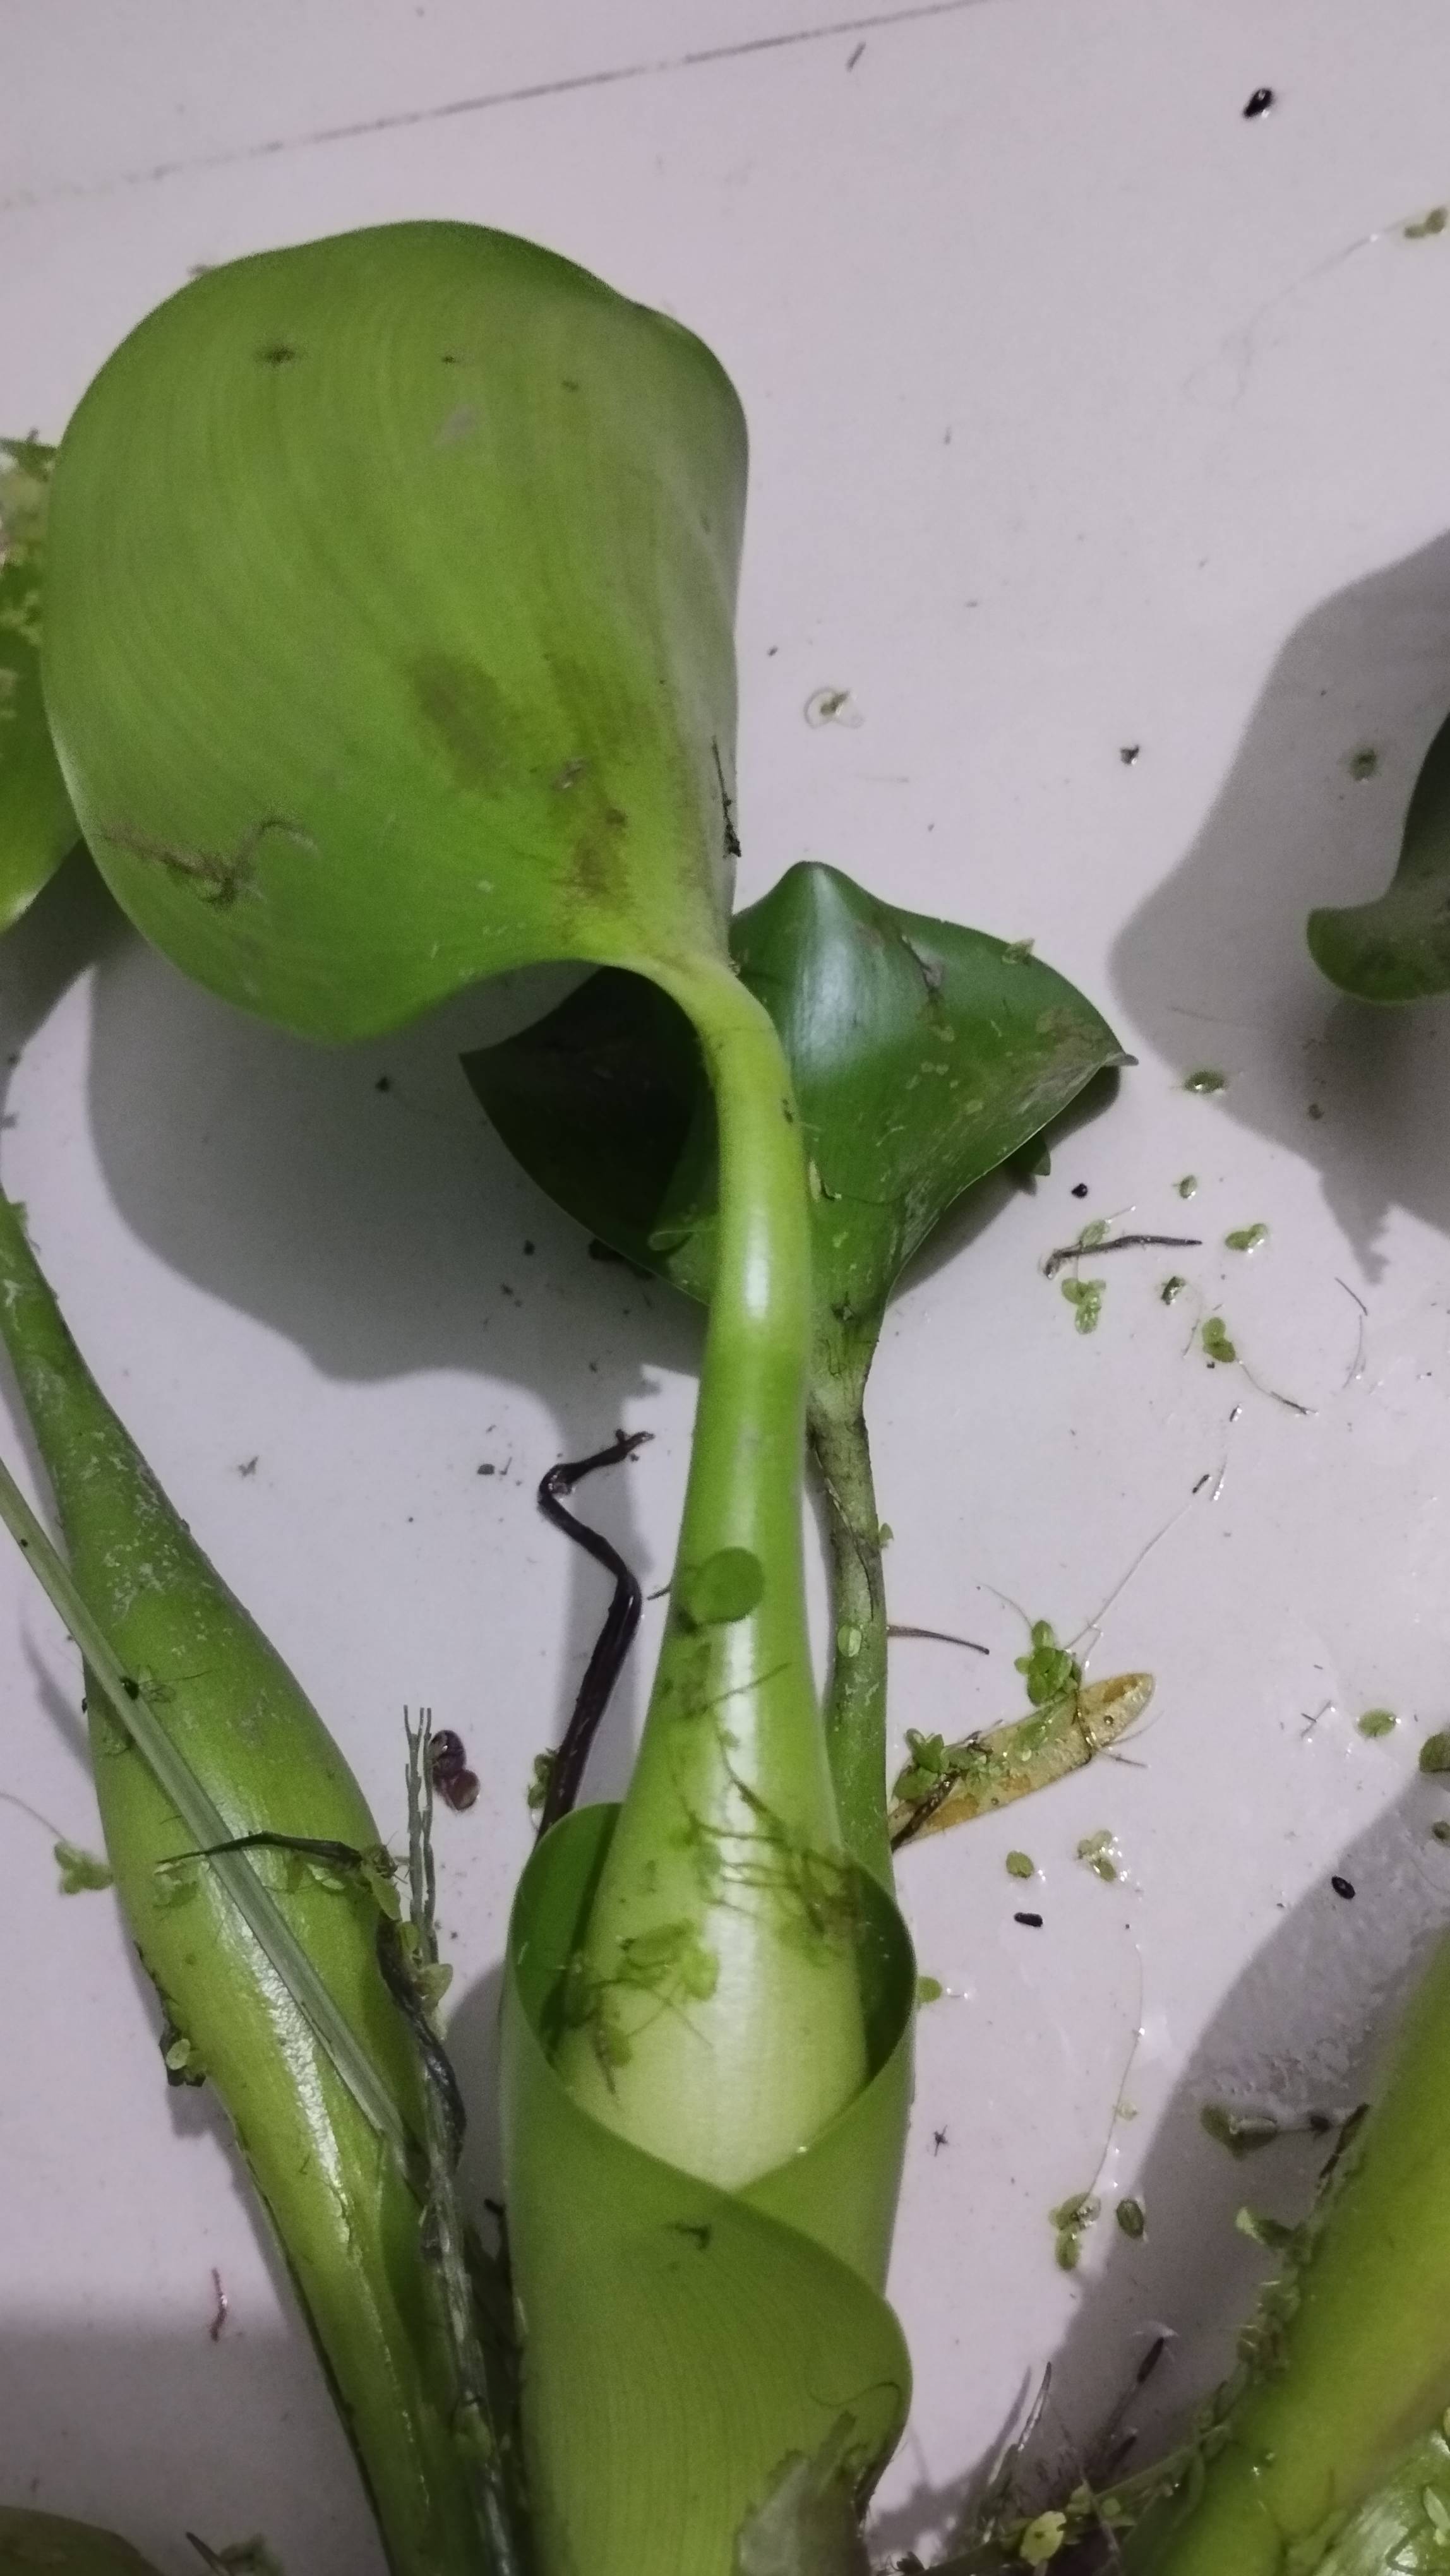
Species: Common Water Hyacinth (Eichornia crassipes)